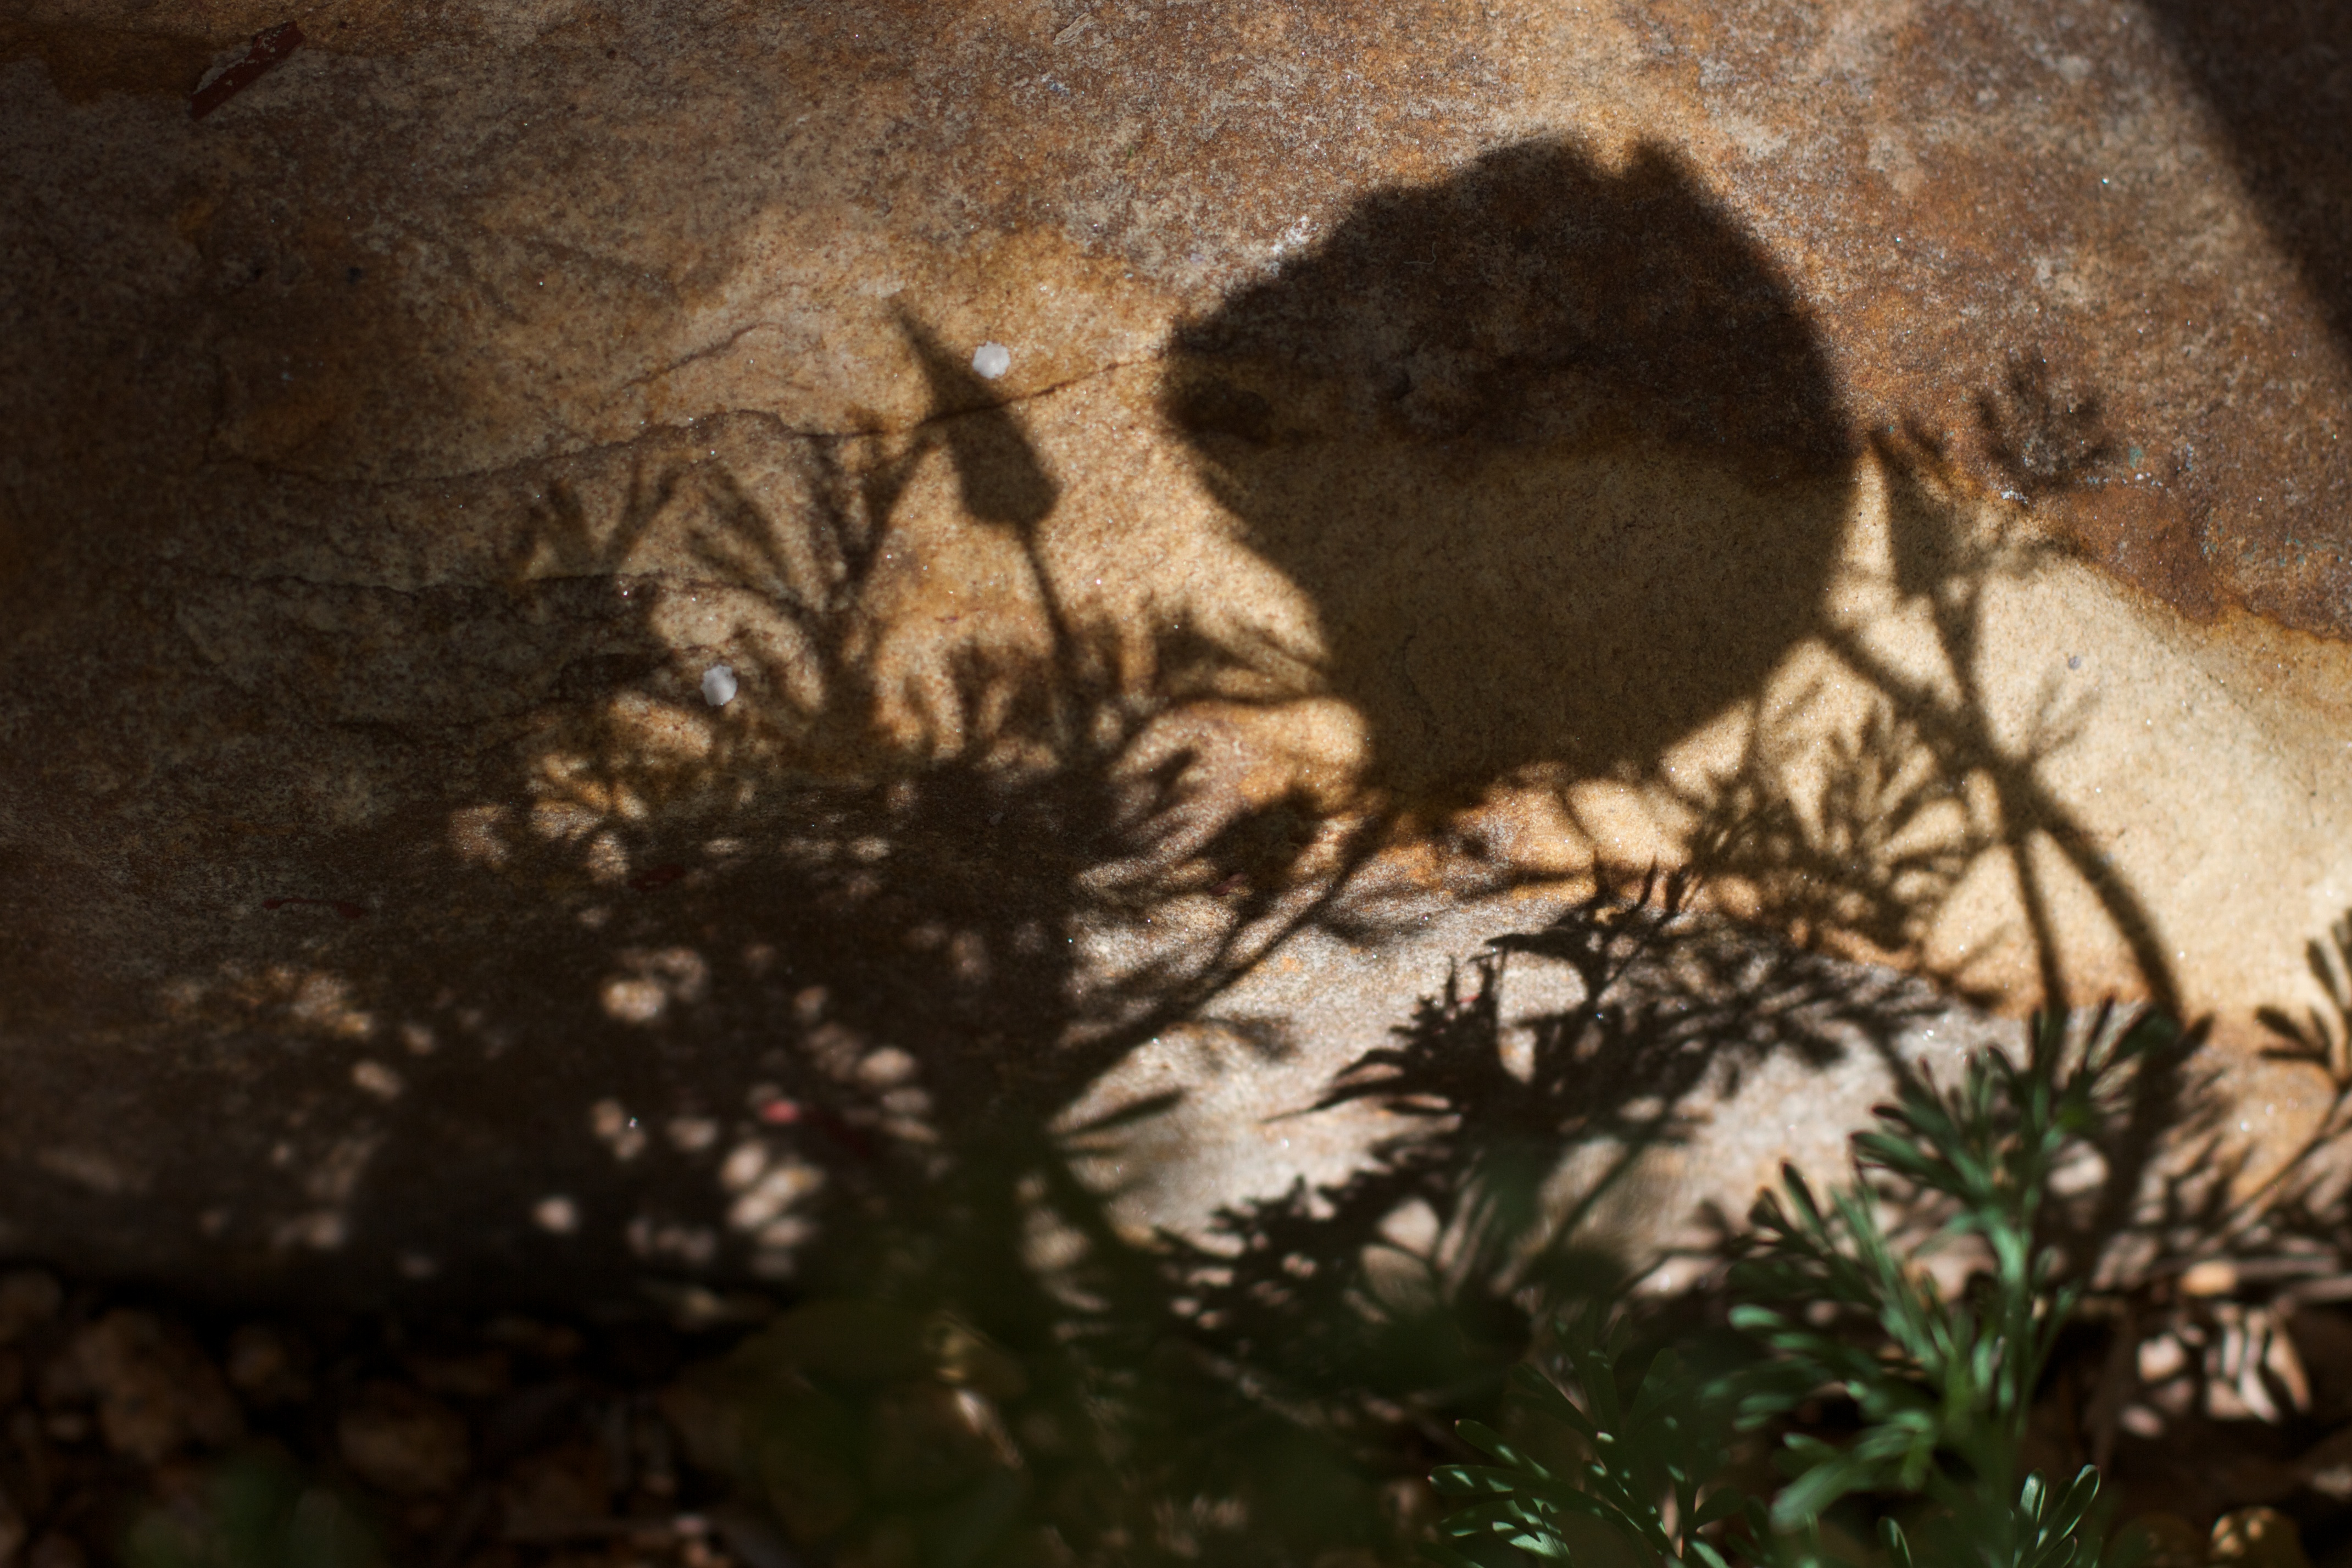
tree, branch, wildlife, fauna